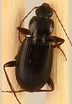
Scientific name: Calathus advena
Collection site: Rocky Mountains NEON (RMNP), plot RMNP_008